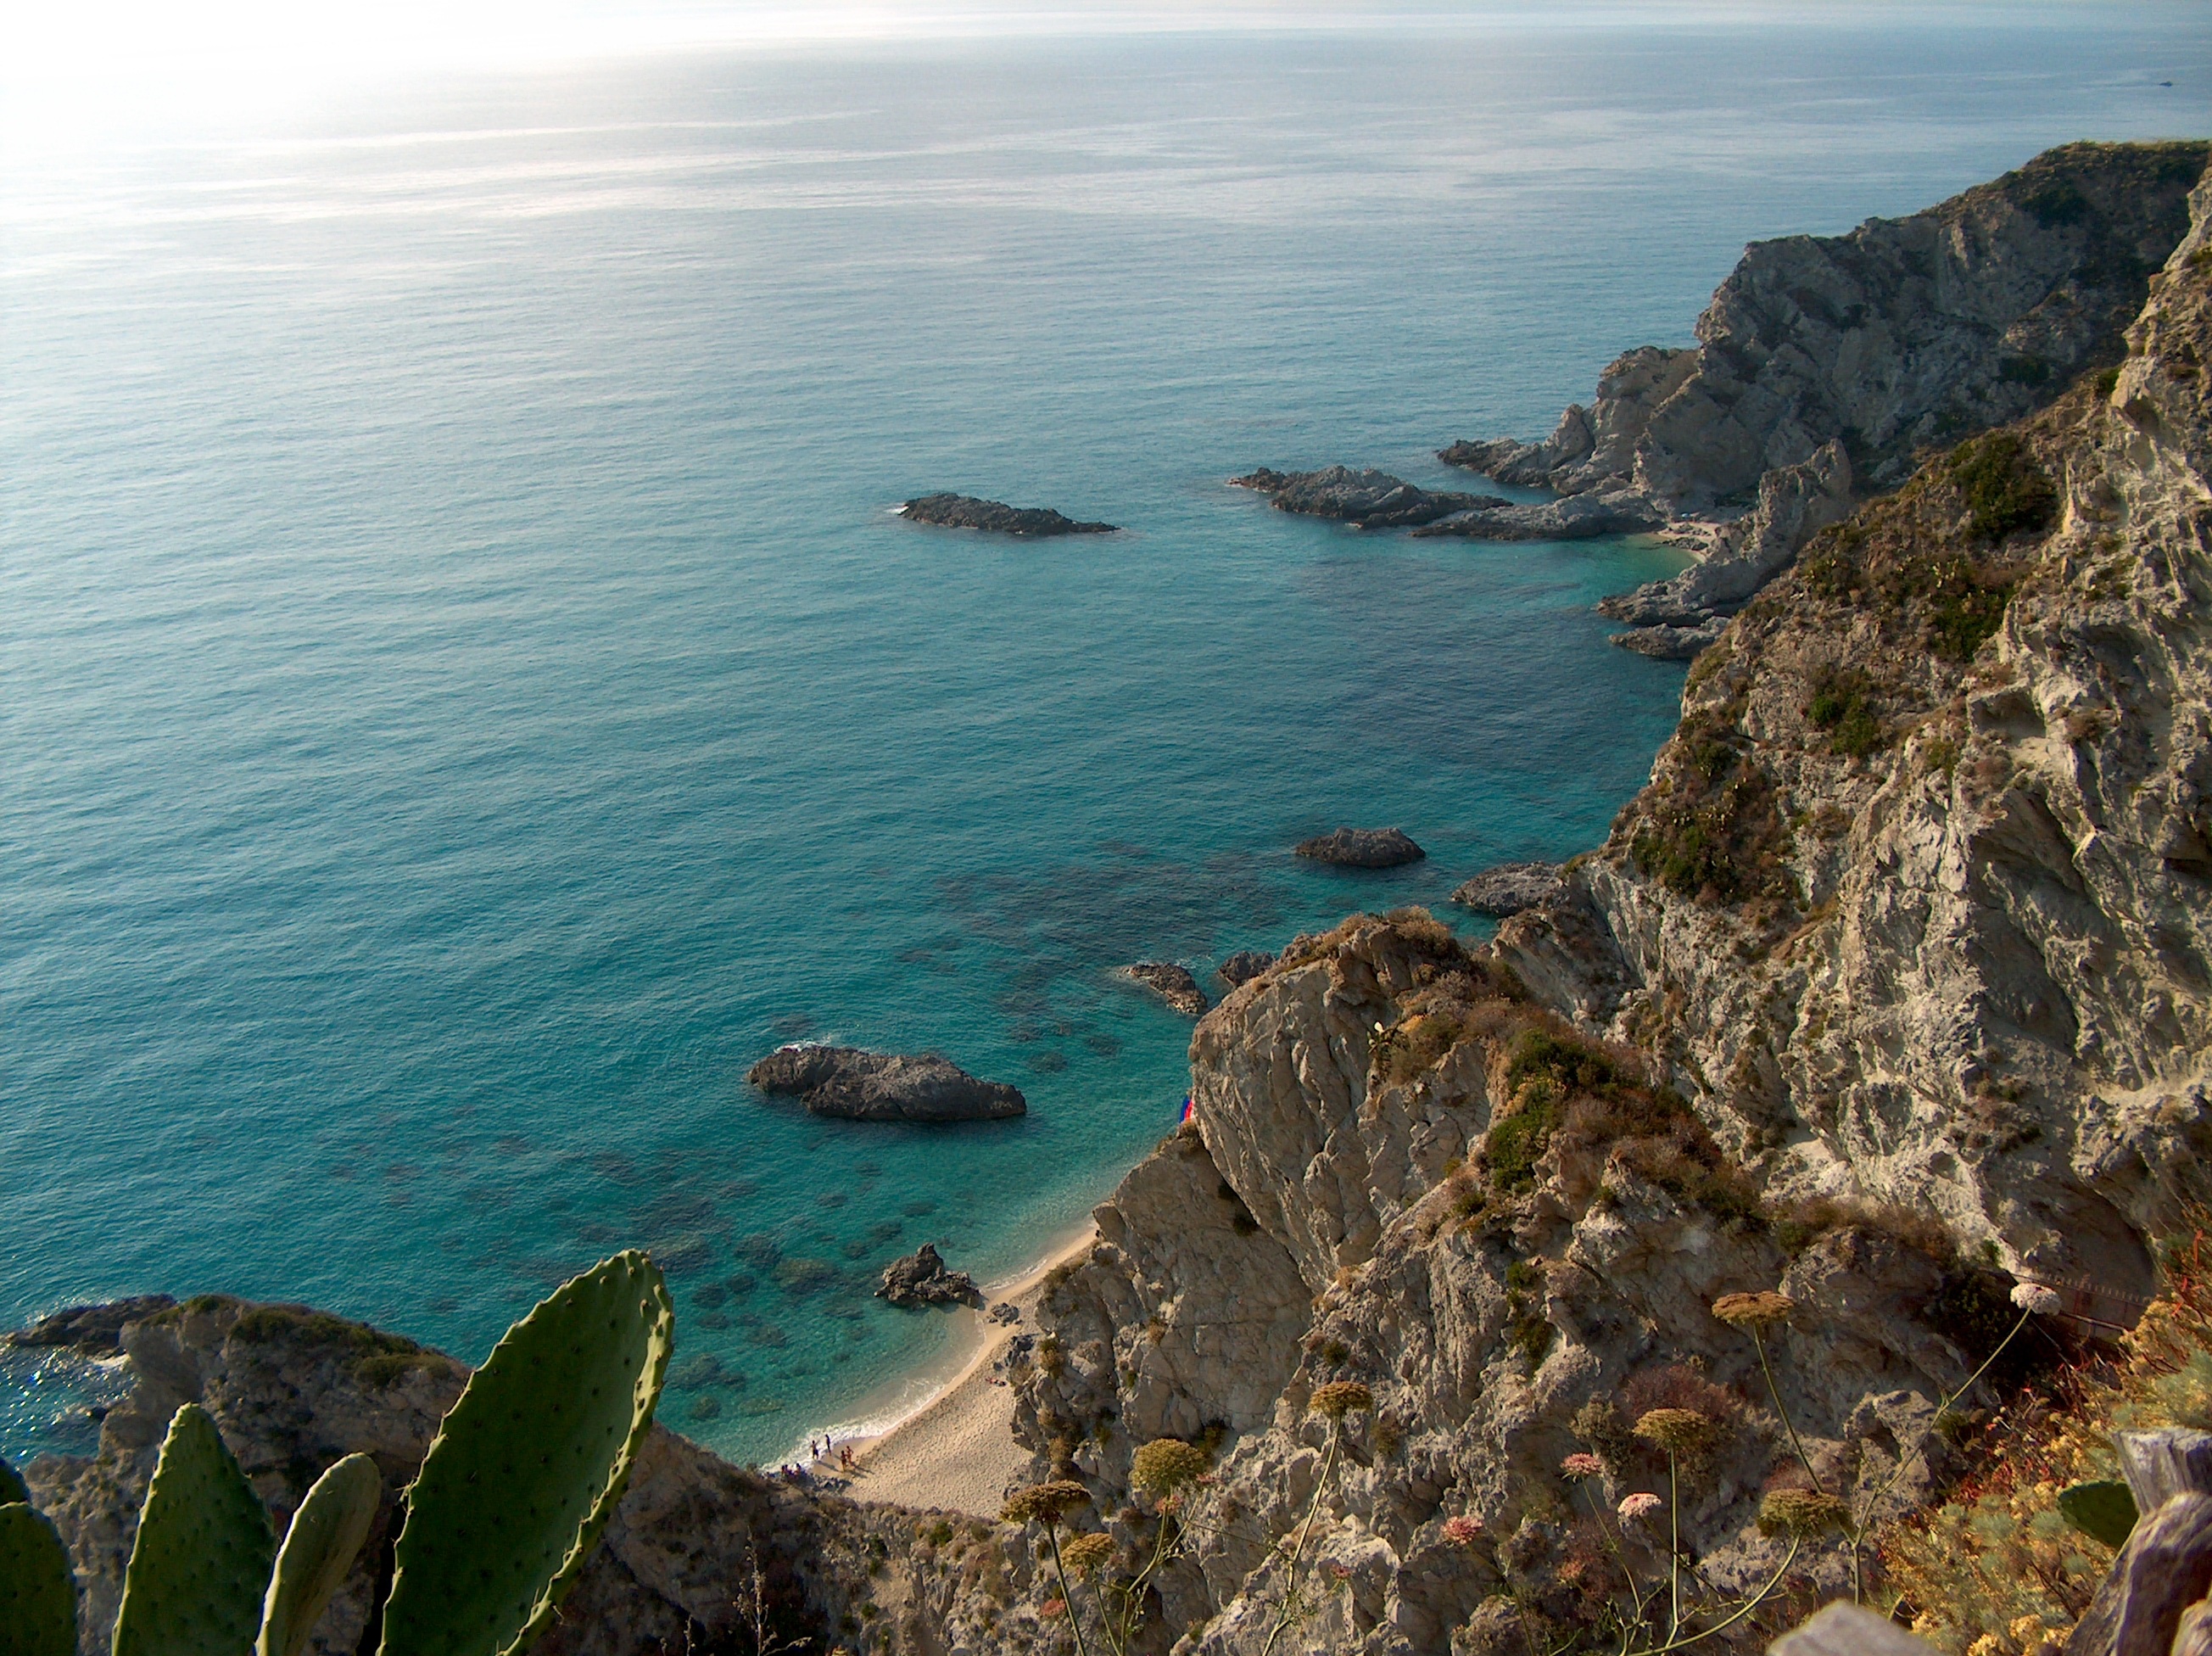
beach, sea, coast, water, rock, ocean, horizon, shore, cliff, cove, mediterranean, bay, island, italy, blue, stack, terrain, body of water, calabria, headland, cape, islet, landform, capo vaticano, geographical feature, promontory